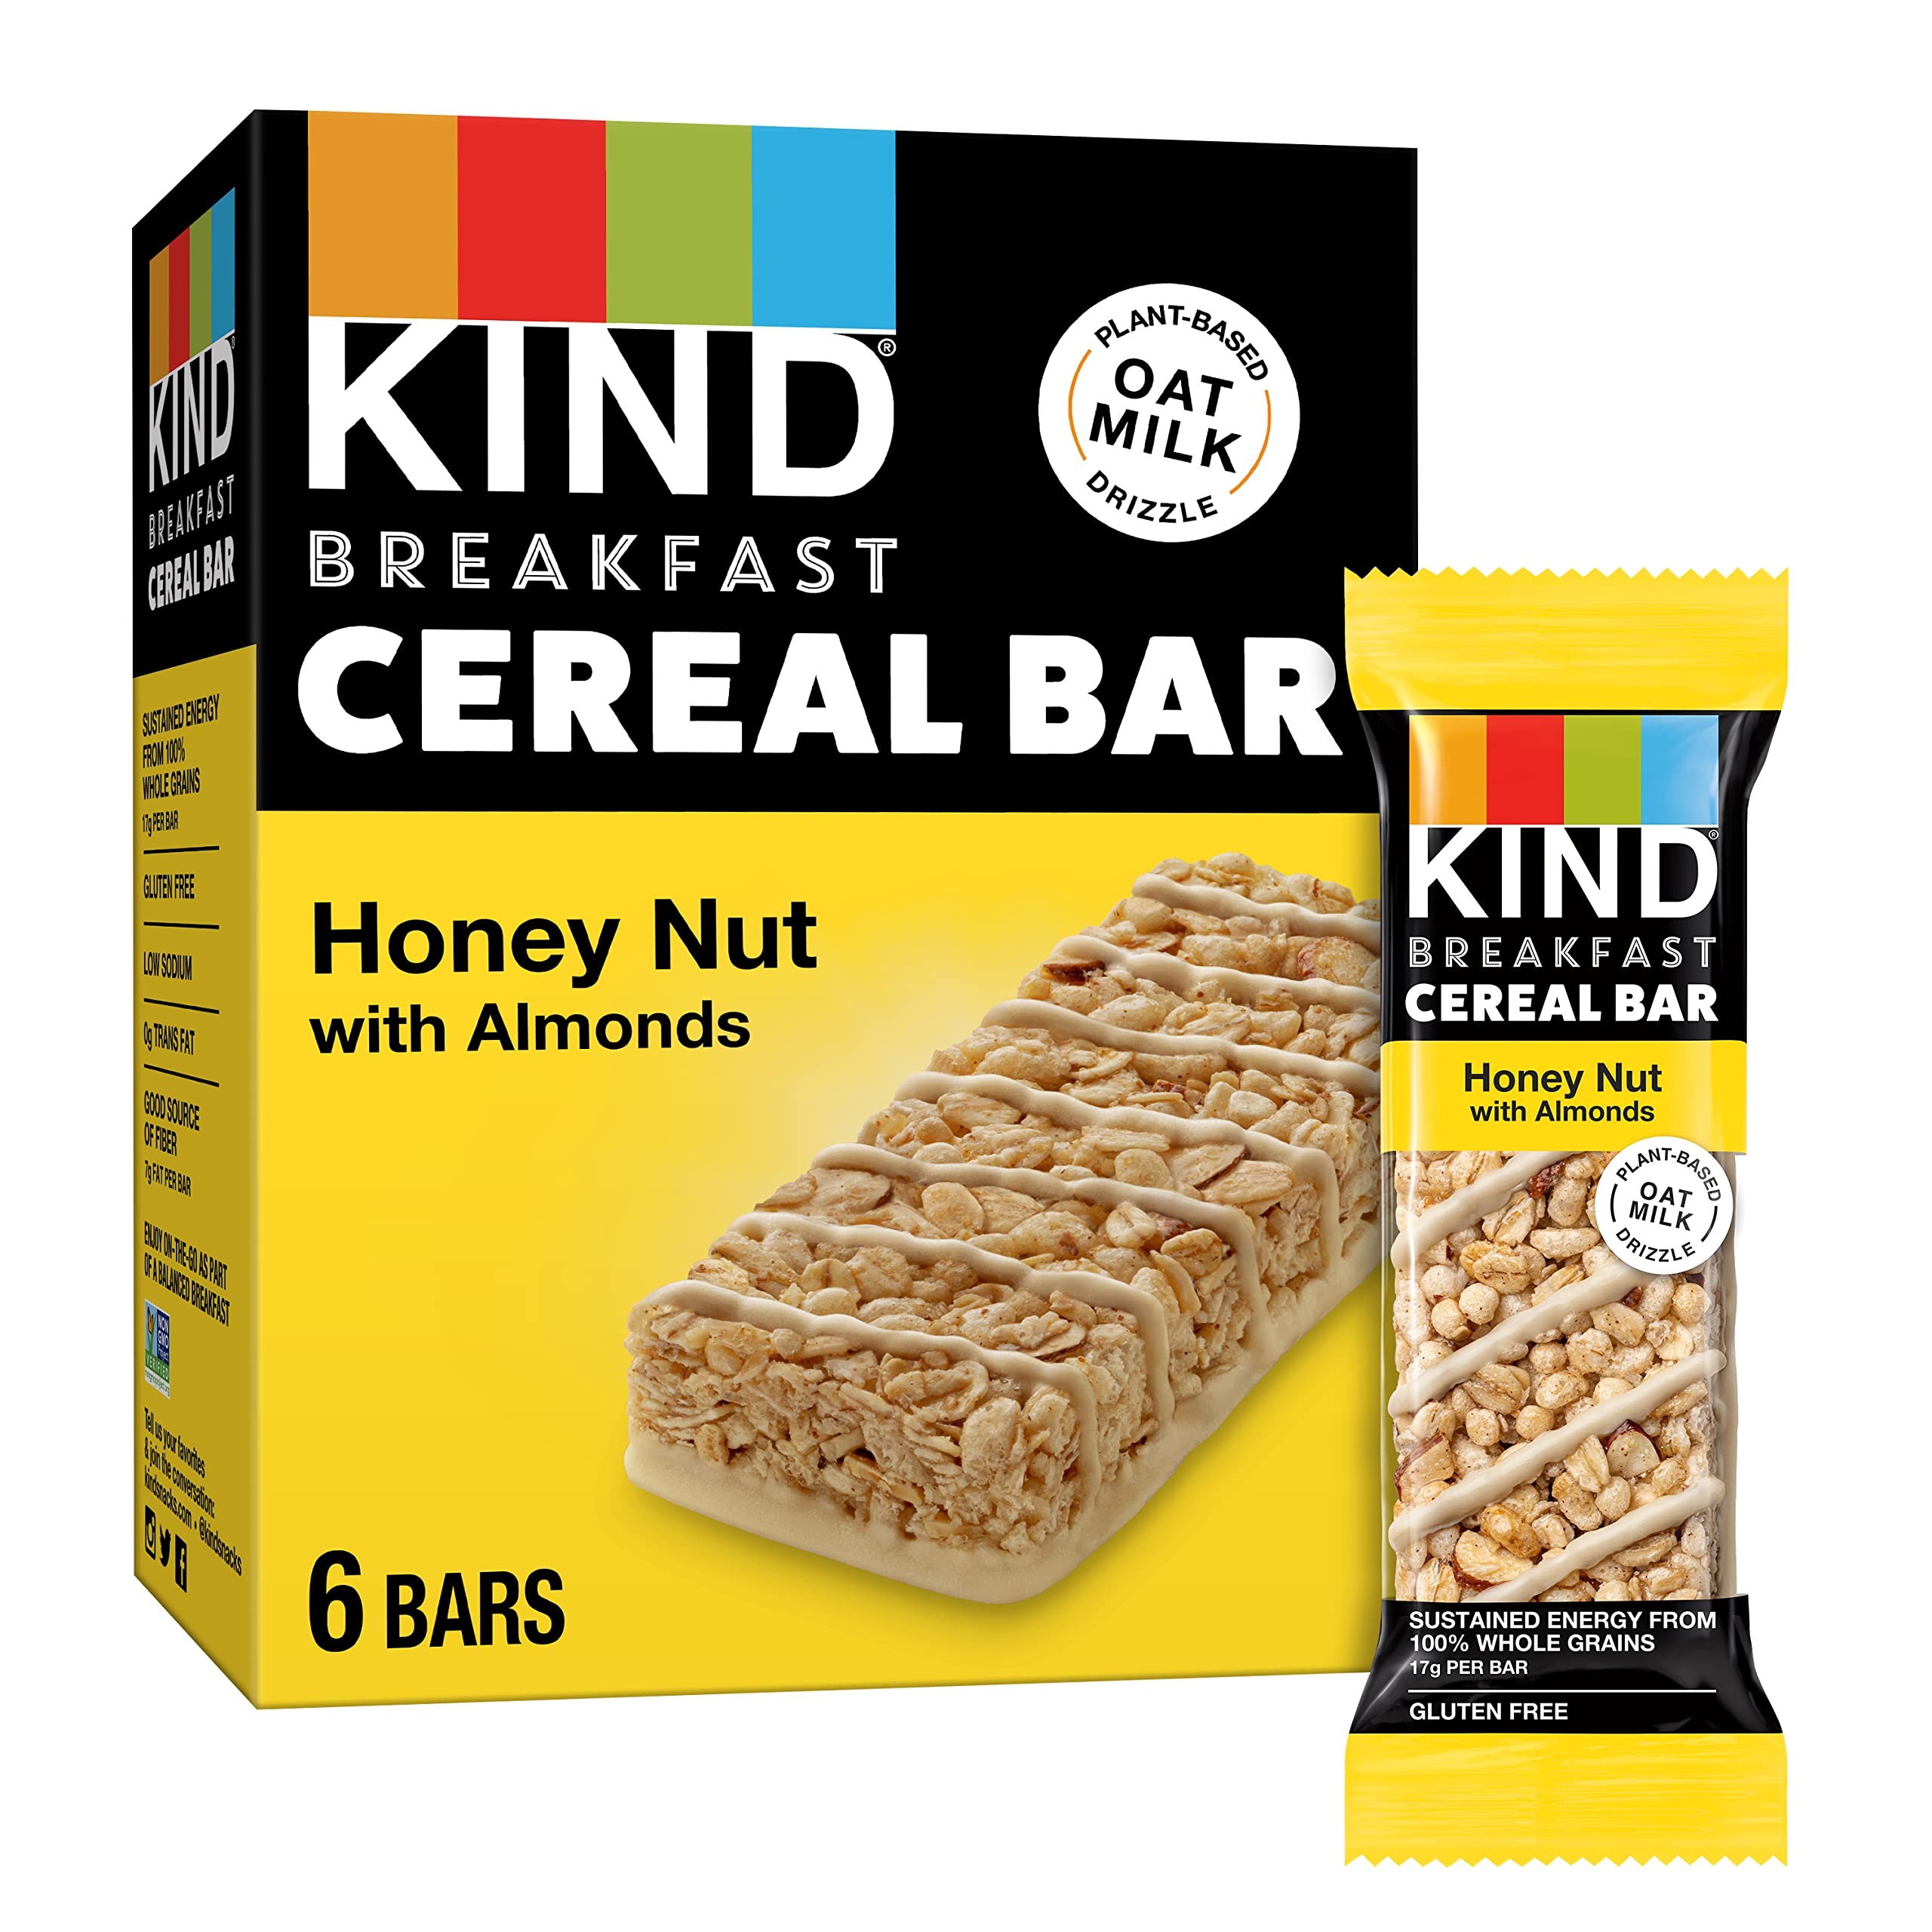
Item Name: KIND Breakfast Cereal Bars, Honey Nut with Almonds, Healthy Snacks, Gluten Free, 100% Whole Grains, 3g Protein, 6 Count
Bullet Point 1: Contains one, 9.3-ounce box of 6 KIND Breakfast Cereal Bars.
Bullet Point 2: KIND Breakfast Honey Nut with Almonds Cereal Bars are a delicious bar with sustained energy from 100% whole grains (17g per bar)
Bullet Point 3: Combination of crispy, light texture and delicious plant-based oat milk drizzle for a snack food with the perfect sweetness
Bullet Point 4: Made with #1 ingredient whole grain oats; Gluten free; Good source of fiber (7g fat per bar); Non-GMO Project Verified; Contains almonds and soy. May contain peanuts, tree nuts and sesame seeds.
Bullet Point 5: Individually wrapped bars fit perfectly in tote bags, backpacks, or car cup holders as part of breakfast on-the-go
Bullet Point 6: Convenient breakfast bar made for busy mornings
Value: 6.0
Unit: Count

Price: 12.805